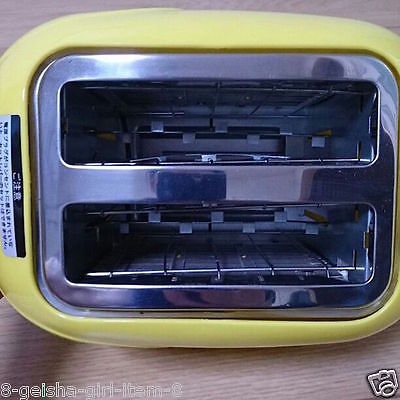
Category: toaster